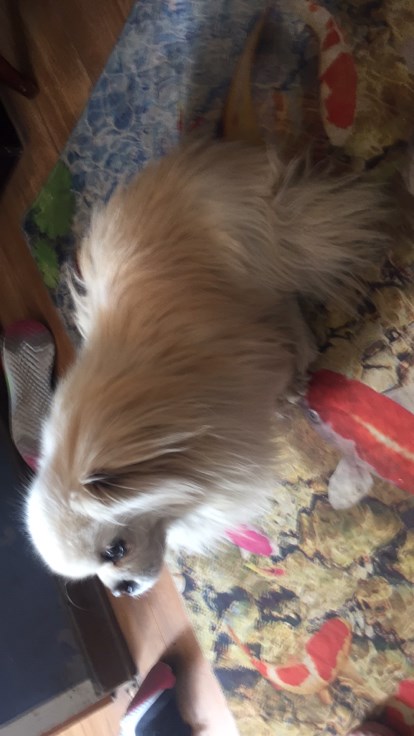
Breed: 3336-n000121-chinese_rural_dog